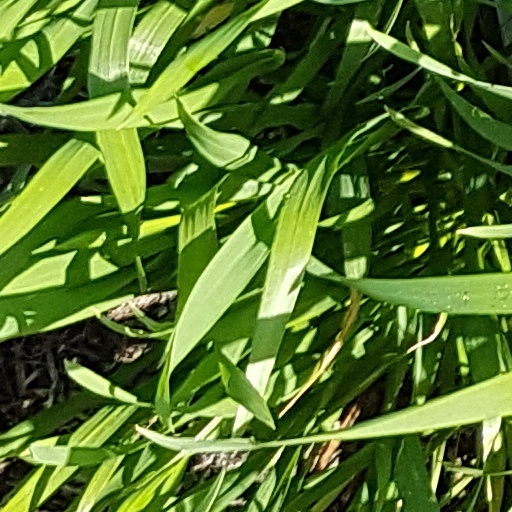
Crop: wheat